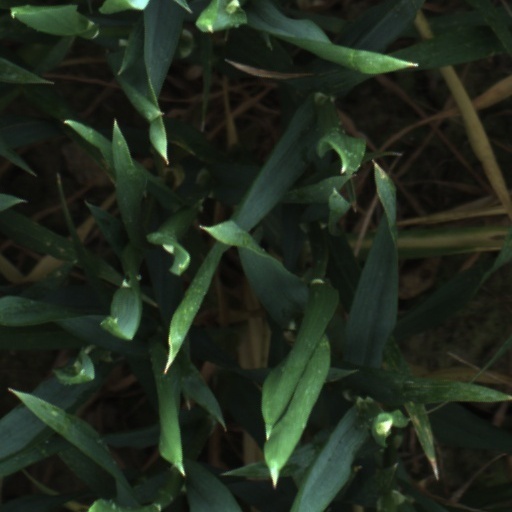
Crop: wheat